Compagnie du chemin de fer du bas-Congo au Katanga

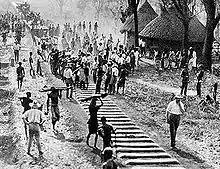
Chemin de fer de Katanga reaches Elisabethville in 1910.

On 31 October 1906 the CSK, the Congo Free State and the "Société Générale de Belgique" founded the "Compagnie du Chemin de fer du Bas-Congo au Katanga" (BCK) to build a rail link from Bukama to Port Franqui on the Kasai River and to carry out mining research in a defined area.